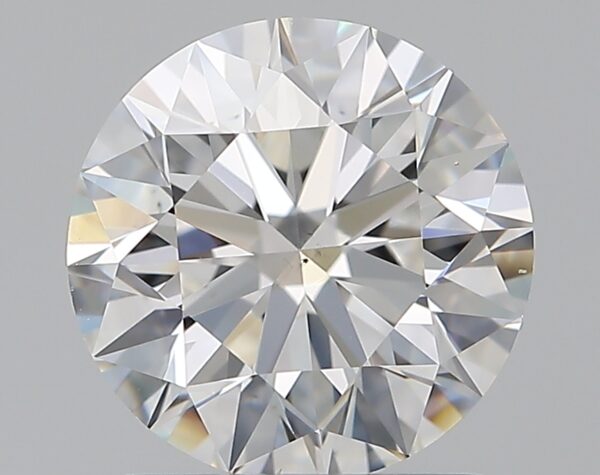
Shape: round
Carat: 1.29
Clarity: VS2
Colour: F
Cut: EX
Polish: EX
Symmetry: EX
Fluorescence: N
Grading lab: GIA
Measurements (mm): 6.9 x 6.95 x 4.34